Maplin (retailer)

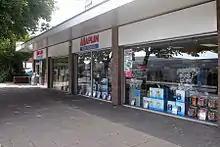
Maplin store in Stoke on Trent using the previous logo

The first store opened in 1976 in Westcliff-on-Sea and the mail order department moved into the rooms above the shop. Sales received a boost when Maplin was invited to take prime advertising space in IPC electronics magazines after the latter received complaints against some of their existing advertisers.